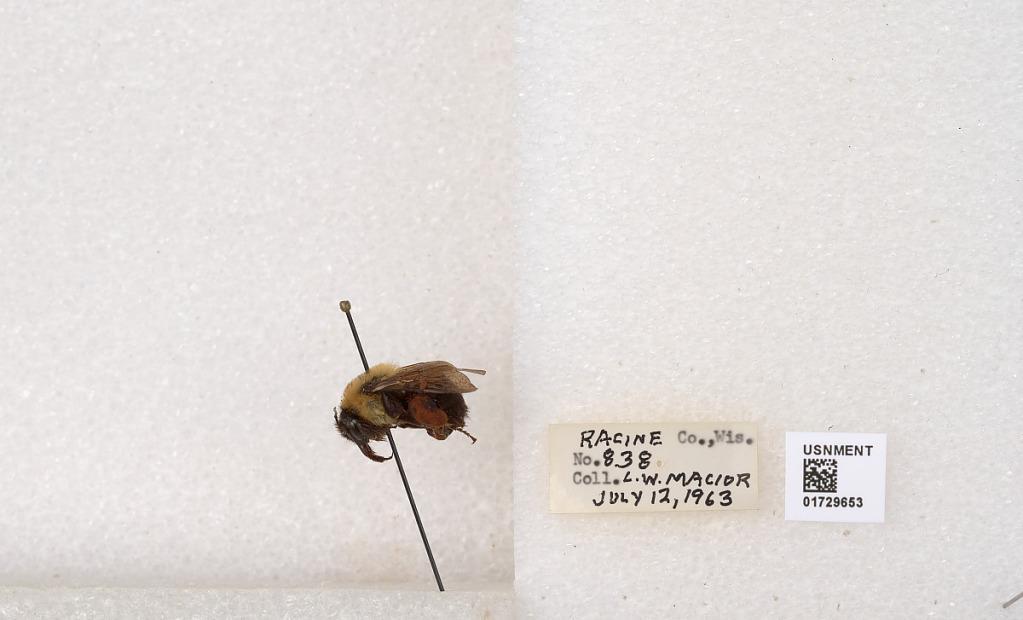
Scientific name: Bombus (Separatobombus) griseocollis (De Geer)
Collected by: L. Macior
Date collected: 1963-7-12
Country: United States
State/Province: Wisconsin
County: Racine
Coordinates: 42.7299, -87.8123